List of birds of Canada

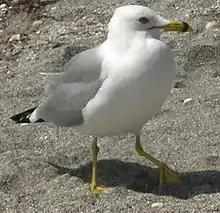
Ring-billed gull

Alcids are superficially similar to penguins due to their black-and-white colours, their upright posture, and some of their habits. However they are only distantly related to the penguins and are able to fly. Auks live on the open sea, only deliberately coming ashore to nest.